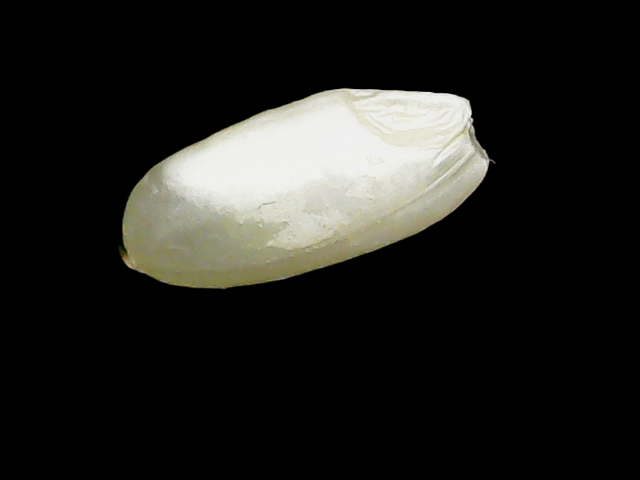
Rice variety: Binadhan8